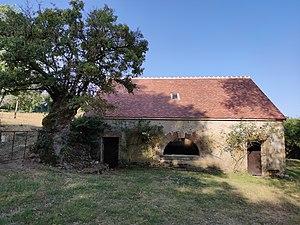
Lavoir de Parigny-la-Rose (Nièvre).
Parigny-la-Rose est une commune française, située dans le département de la Nièvre en région Bourgogne-Franche-Comté.